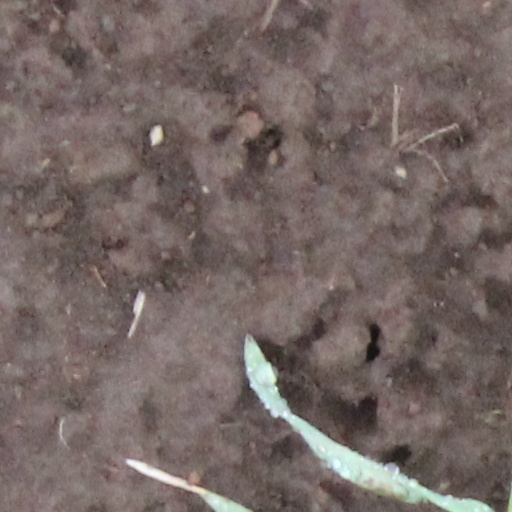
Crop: wheat